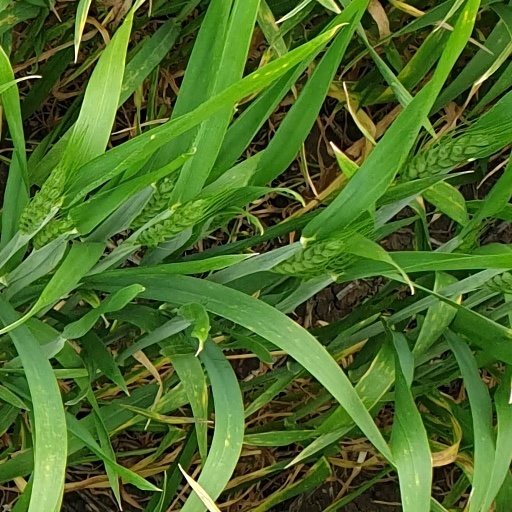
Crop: wheat